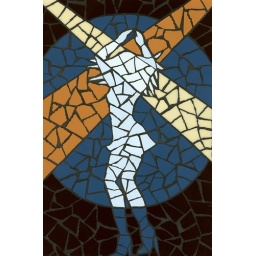
Party girl in the blue light